L'Homme truqué (The Doctored Man)

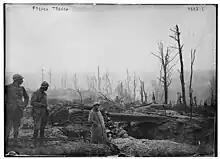
The trench warfare was the consequence of the revolution of more and more devastating and deadly weapons.

If the rapid development of science and technology in the late 19th century produced optimistic works by novelists of scientific imagination, at the same time a number of novels were concerned with the social danger that science could represent. The First World War and the trauma induced by the devastation caused by technology reinforces in these novelists this mistrust of science, especially with the proliferation of mad scientists in fictional stories.